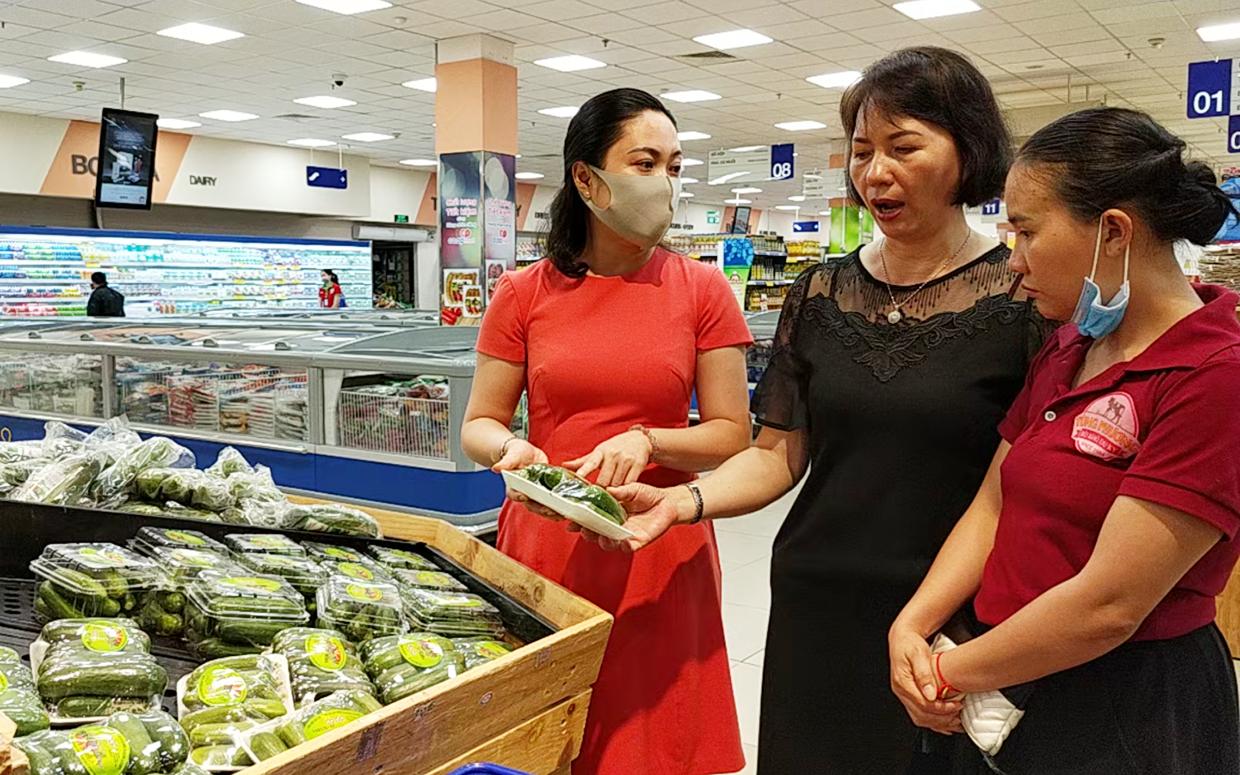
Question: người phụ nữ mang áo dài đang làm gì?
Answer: người phụ nữ đang giới thiệu sản phẩm cho hai người còn lại